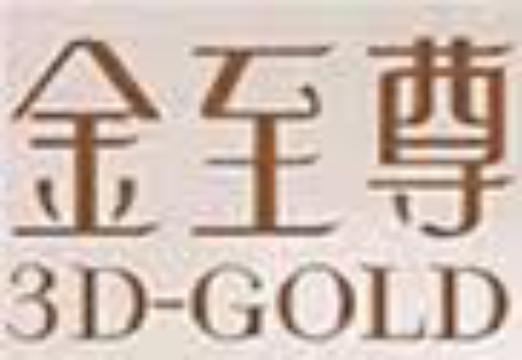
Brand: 3D-GOLD
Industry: Clothes